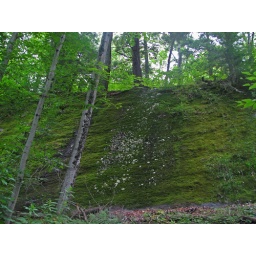
Found the green monster in the Hogback mountains... Giant near vertical wall approximately 100ft wide and 40 ft tall